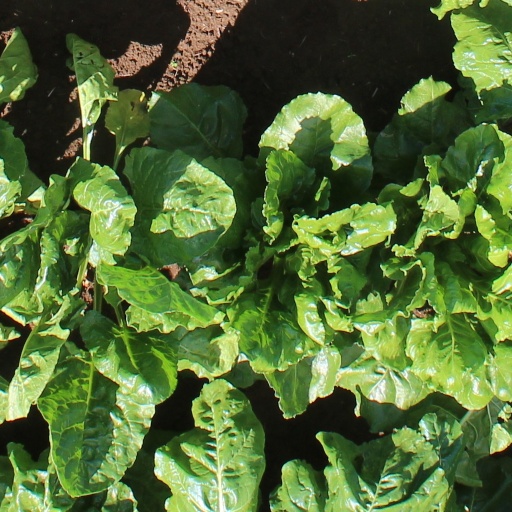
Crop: sugar beet